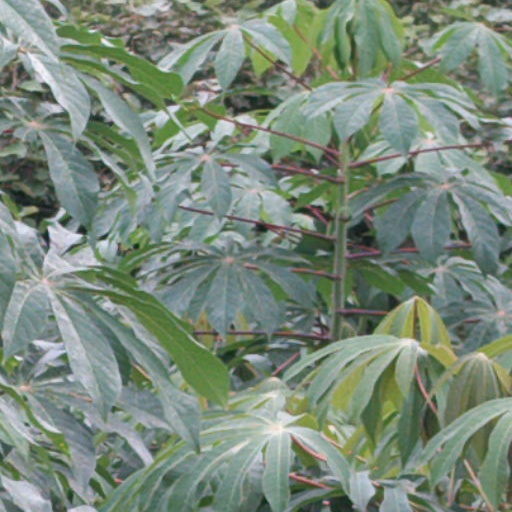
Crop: cassava